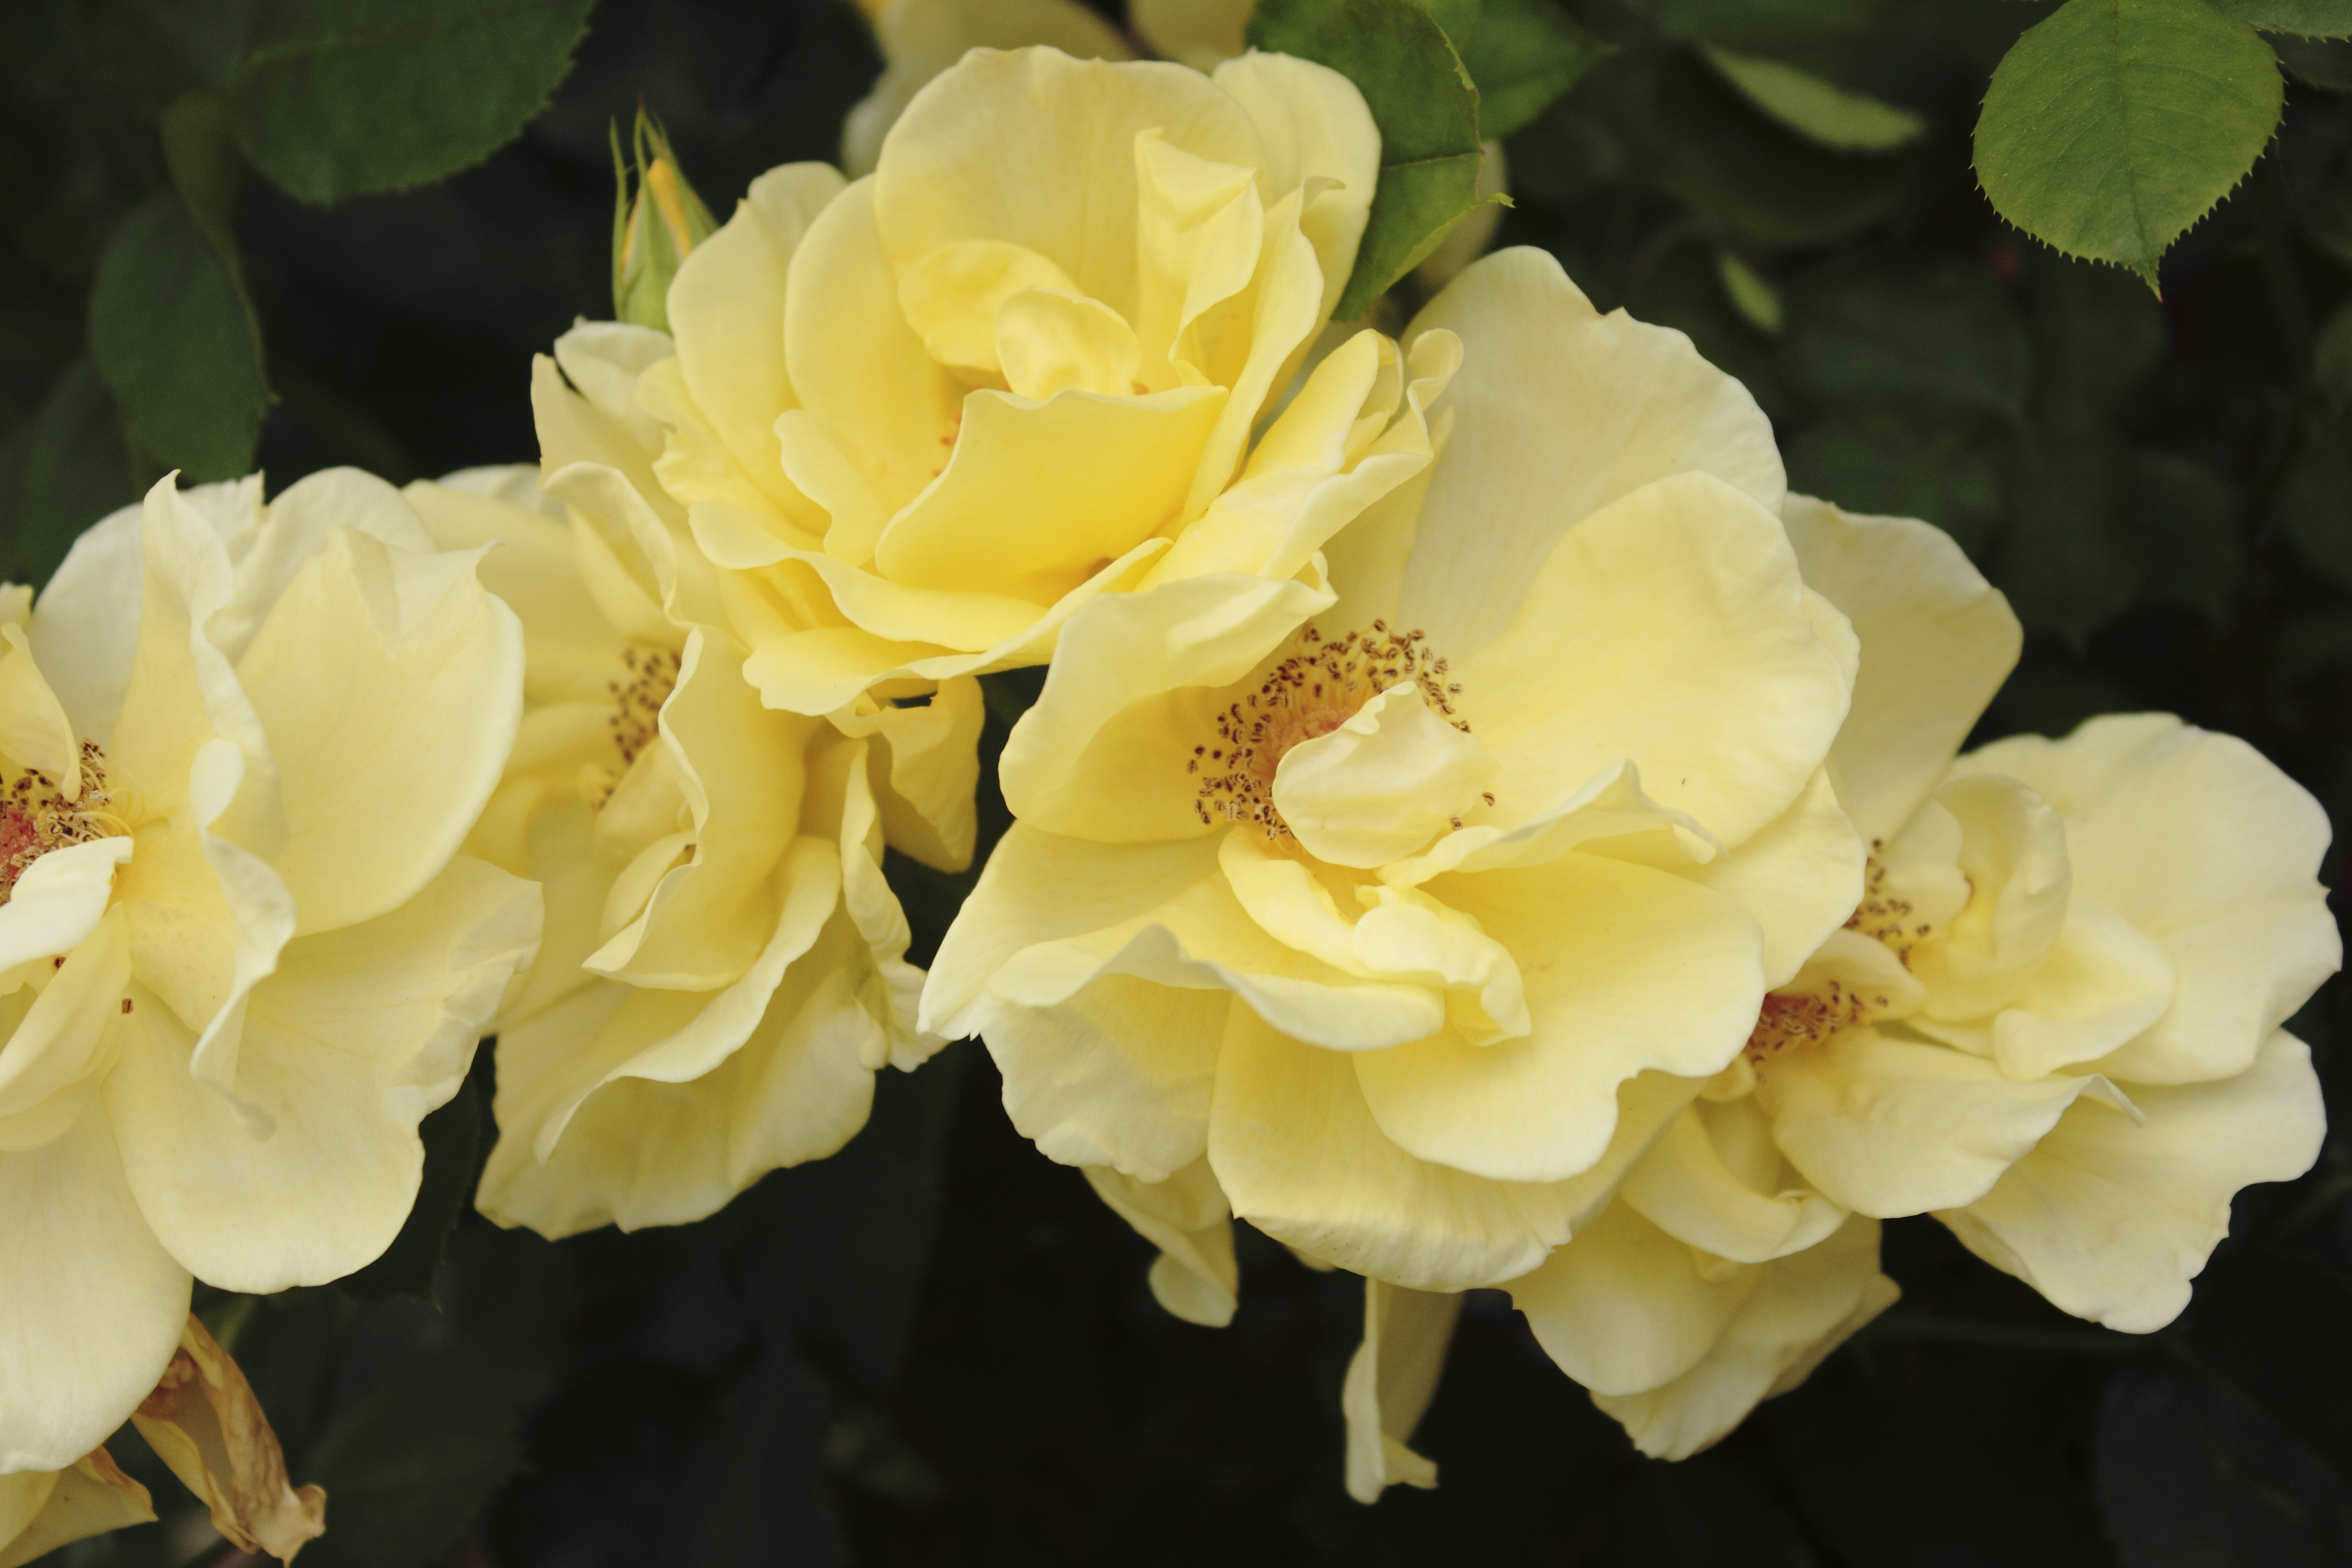
yellow, roses, flower, flowering plant, Julia child rose, white, petal, garden roses, rose, floribunda, rose family, plant, pink, lady banks rose, rose order, gardenia, botany, china rose, rosa wichuraiana, rosa centifolia, begonia, camellia, shrub, perennial plant